Punzo family (copper crafts)

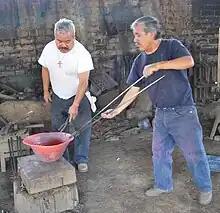
Punzo Ángel and employee with red-hot copper piece

Abdón Punzo Angel's workshop/gallery is called El Arte del Cobre on Morelos street. He is considered to be one of the best coppersmiths in Santa Clara del Cobre, working with his sons and about twelve employees. Punzo and his sons have won many awards for their work in both Mexico and abroad. He has made two presentation in Albuquerque, New Mexico . He won the Quinto Premio Nacional de la Plata 2010 Hugo Salinas Price at the Museo de Arte Popular with his son Alan Punzo Chávez winning the Galardón Nacional Joven Talento the same year. His other son, José Abdón Punzo Chávez won the Orfefrería Artesanal and Escultura Artesanal prizes.